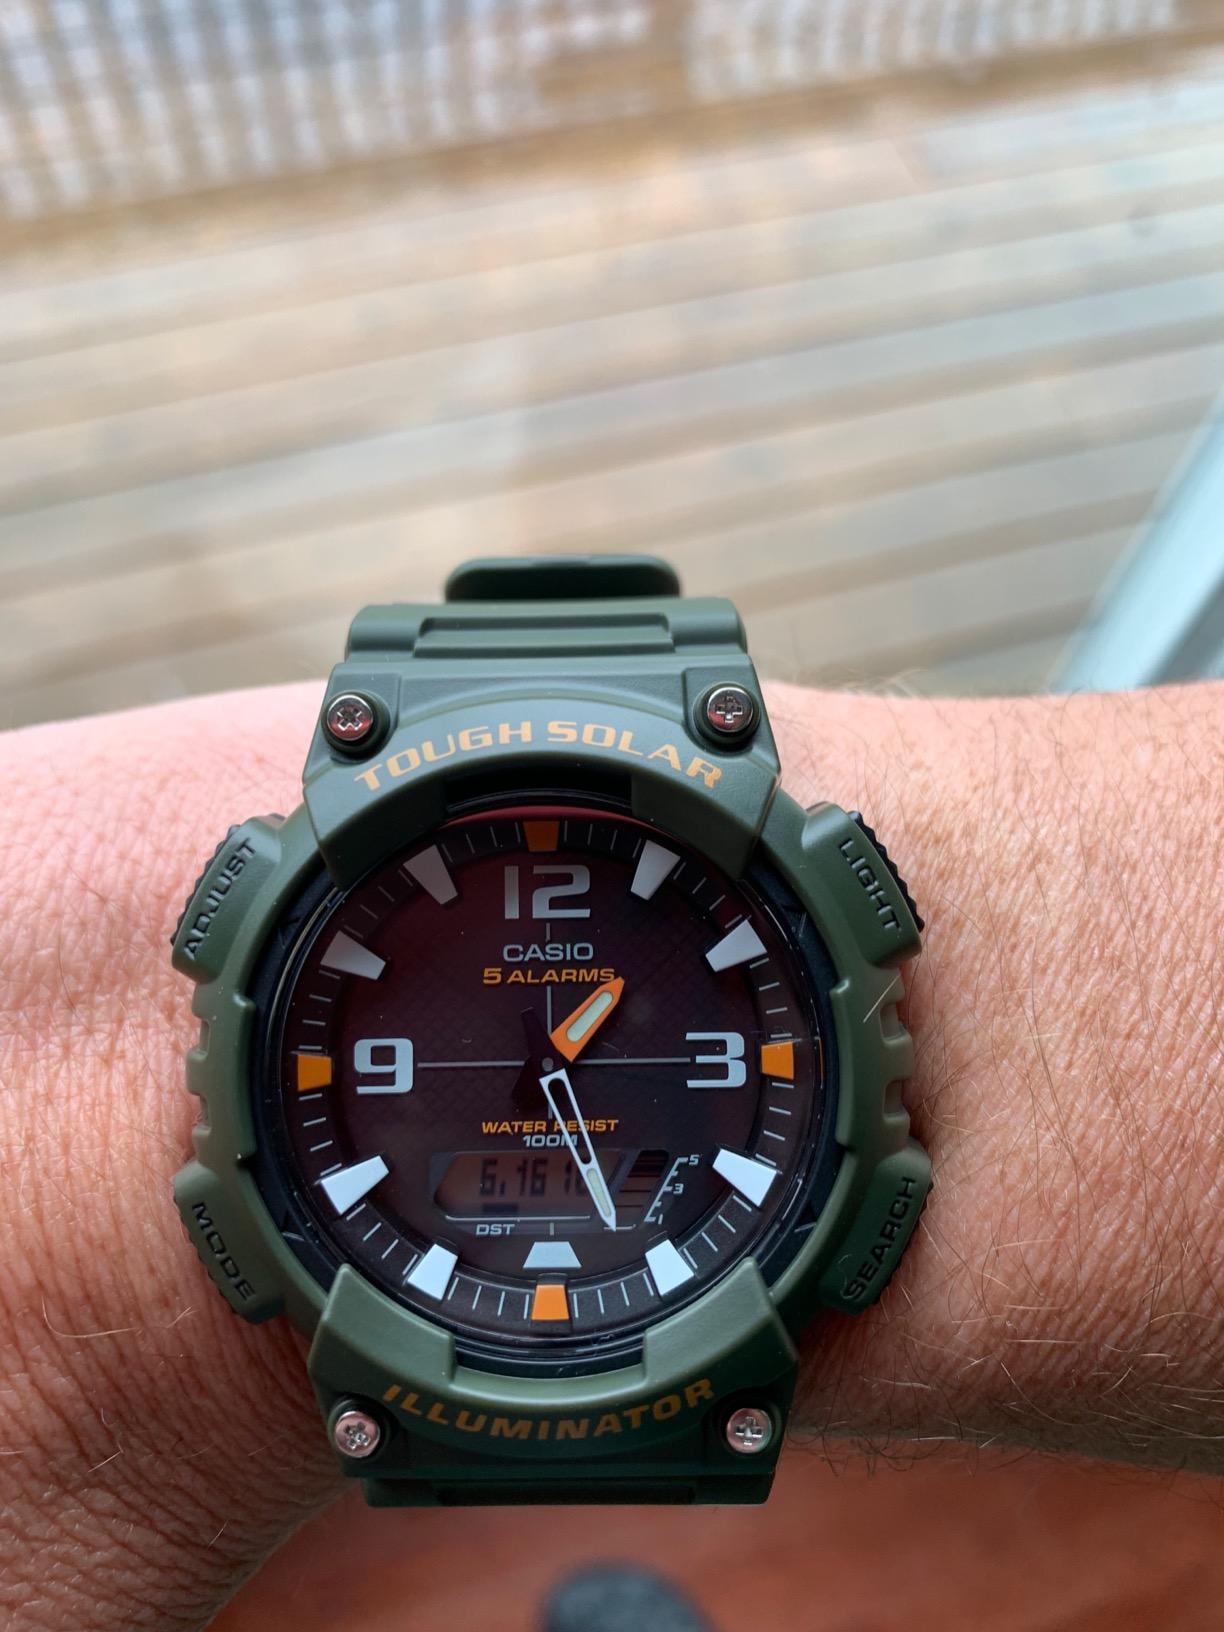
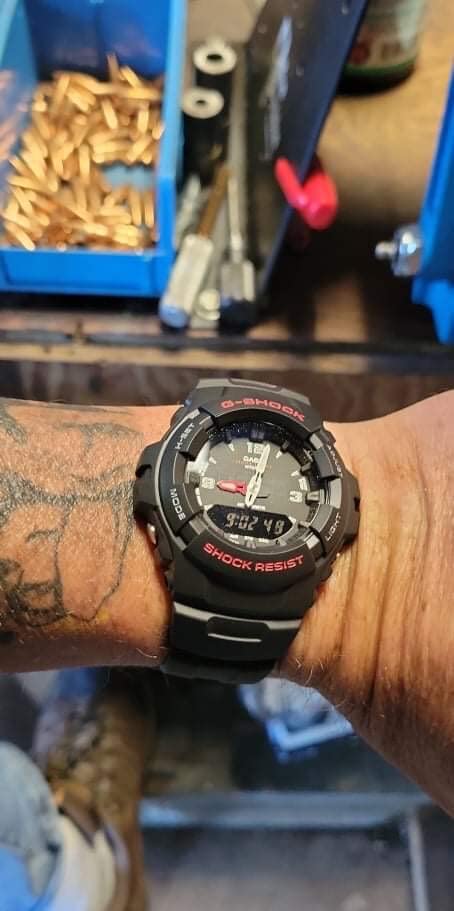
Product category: accessories_watch
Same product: no